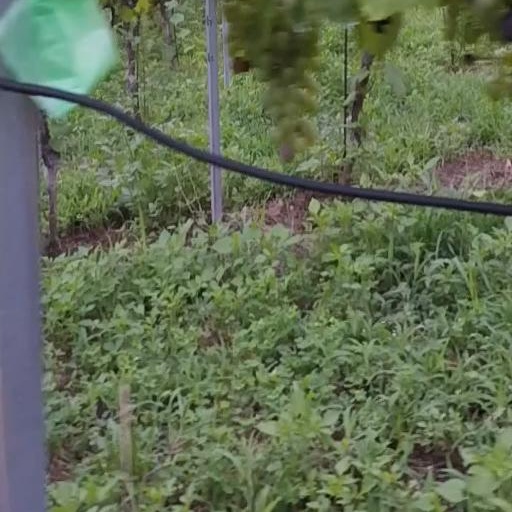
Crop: grape